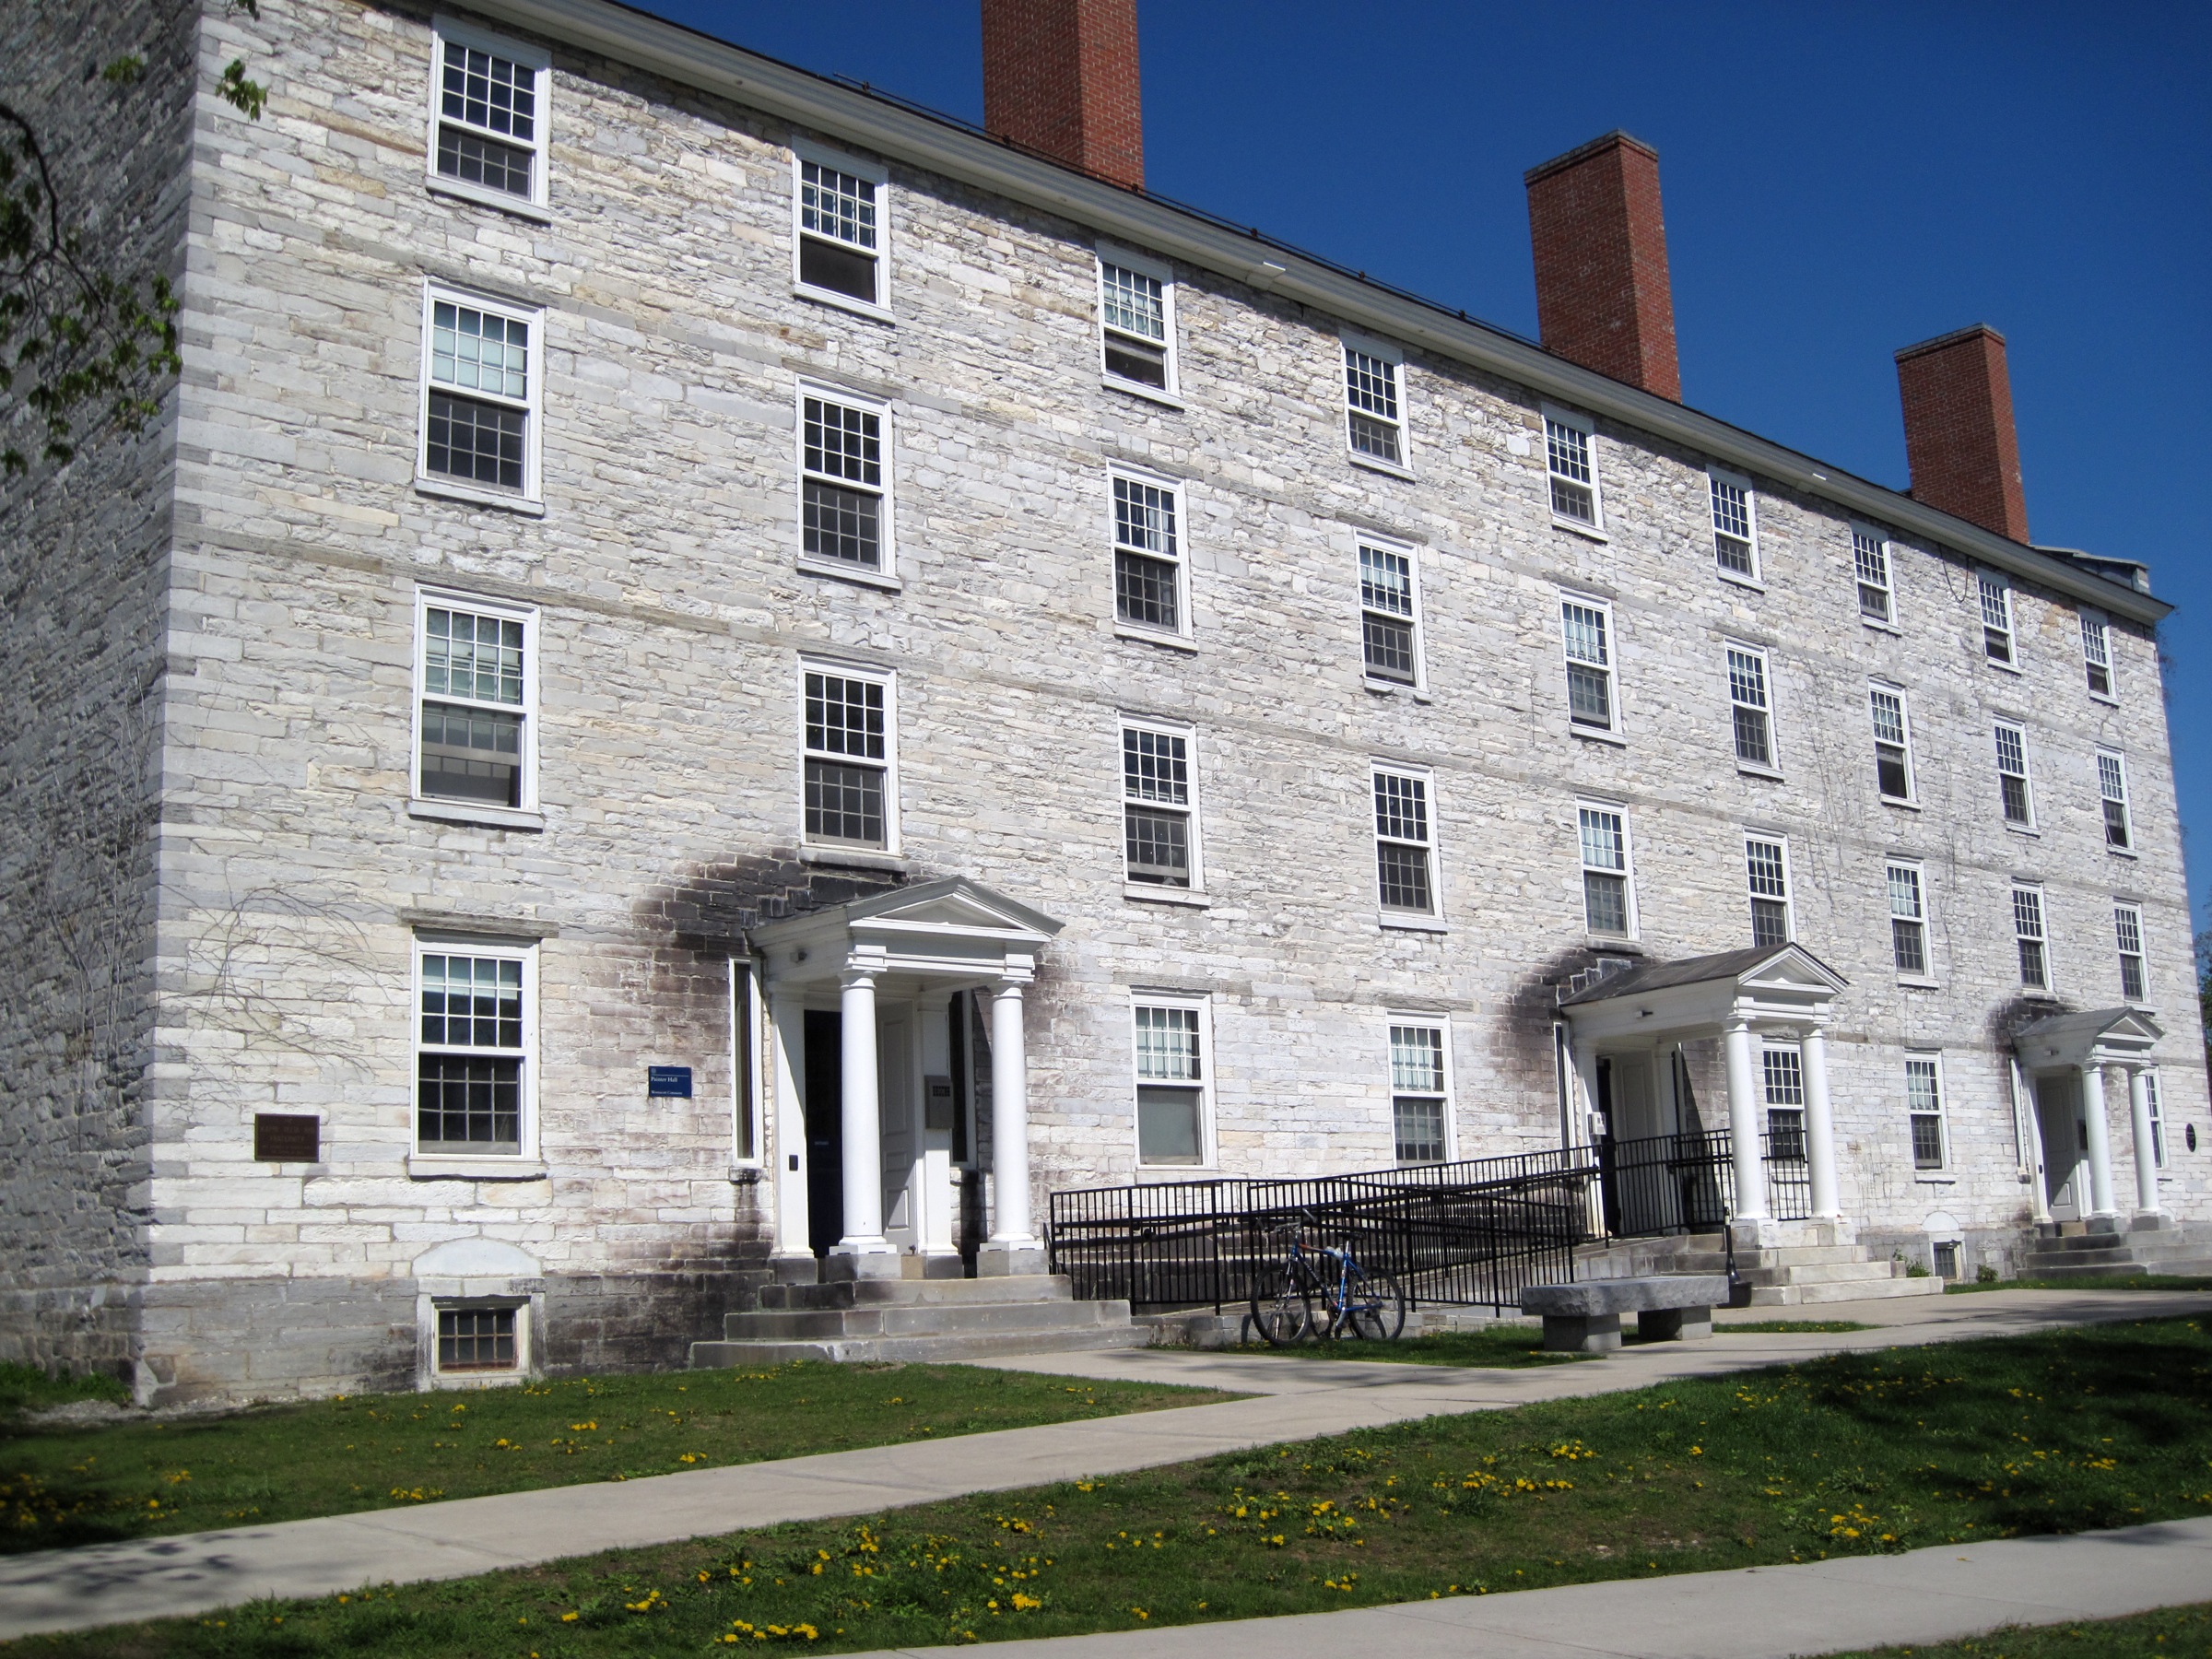
architecture, building, chateau, facade, property, estate, vermont, neighbourhood, middleburycollege, stately home, residential area